Elsterberg station

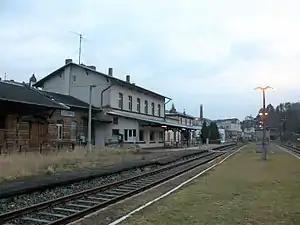
2018

Elsterberg station is a railway station in the municipality of Elsterberg, located in the Vogtlandkreis in Saxony, Germany.